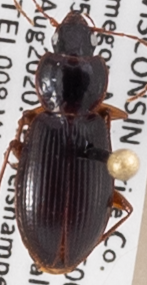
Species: Synuchus impunctatus
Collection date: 2020-08-25
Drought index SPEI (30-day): -0.528
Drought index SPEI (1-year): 2.09
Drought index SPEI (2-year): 2.09